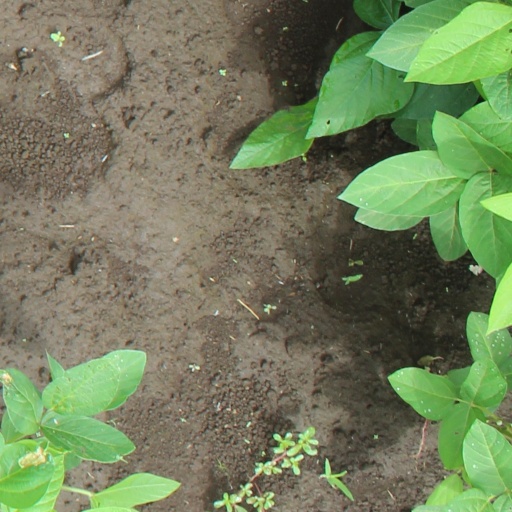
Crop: soybean